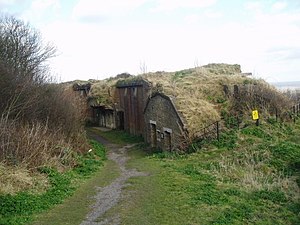
Western Heights
Kystforsvarsværk fra Western Heights
Western Heights i Dover er et af de mest imponerende fæstningsværker i England. Det udgøres af en stribe forter, mure og grave beregnet på at beskytte landet mod invasion udefra. De er bygget for at forøge de eksisterende forsvarsværker og beskytte den vigtige havn i Dover mod angreb fra både sø- og landsiden.